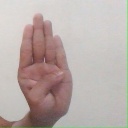
अक्षर: ब